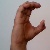
The image shows a hand gesture representing the letter 'C' in Indian Sign Language.